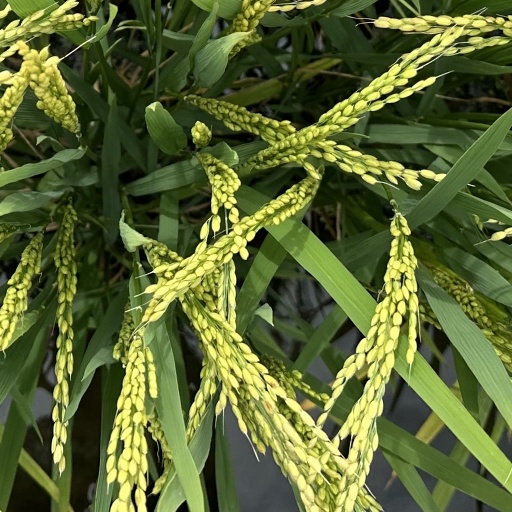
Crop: rice